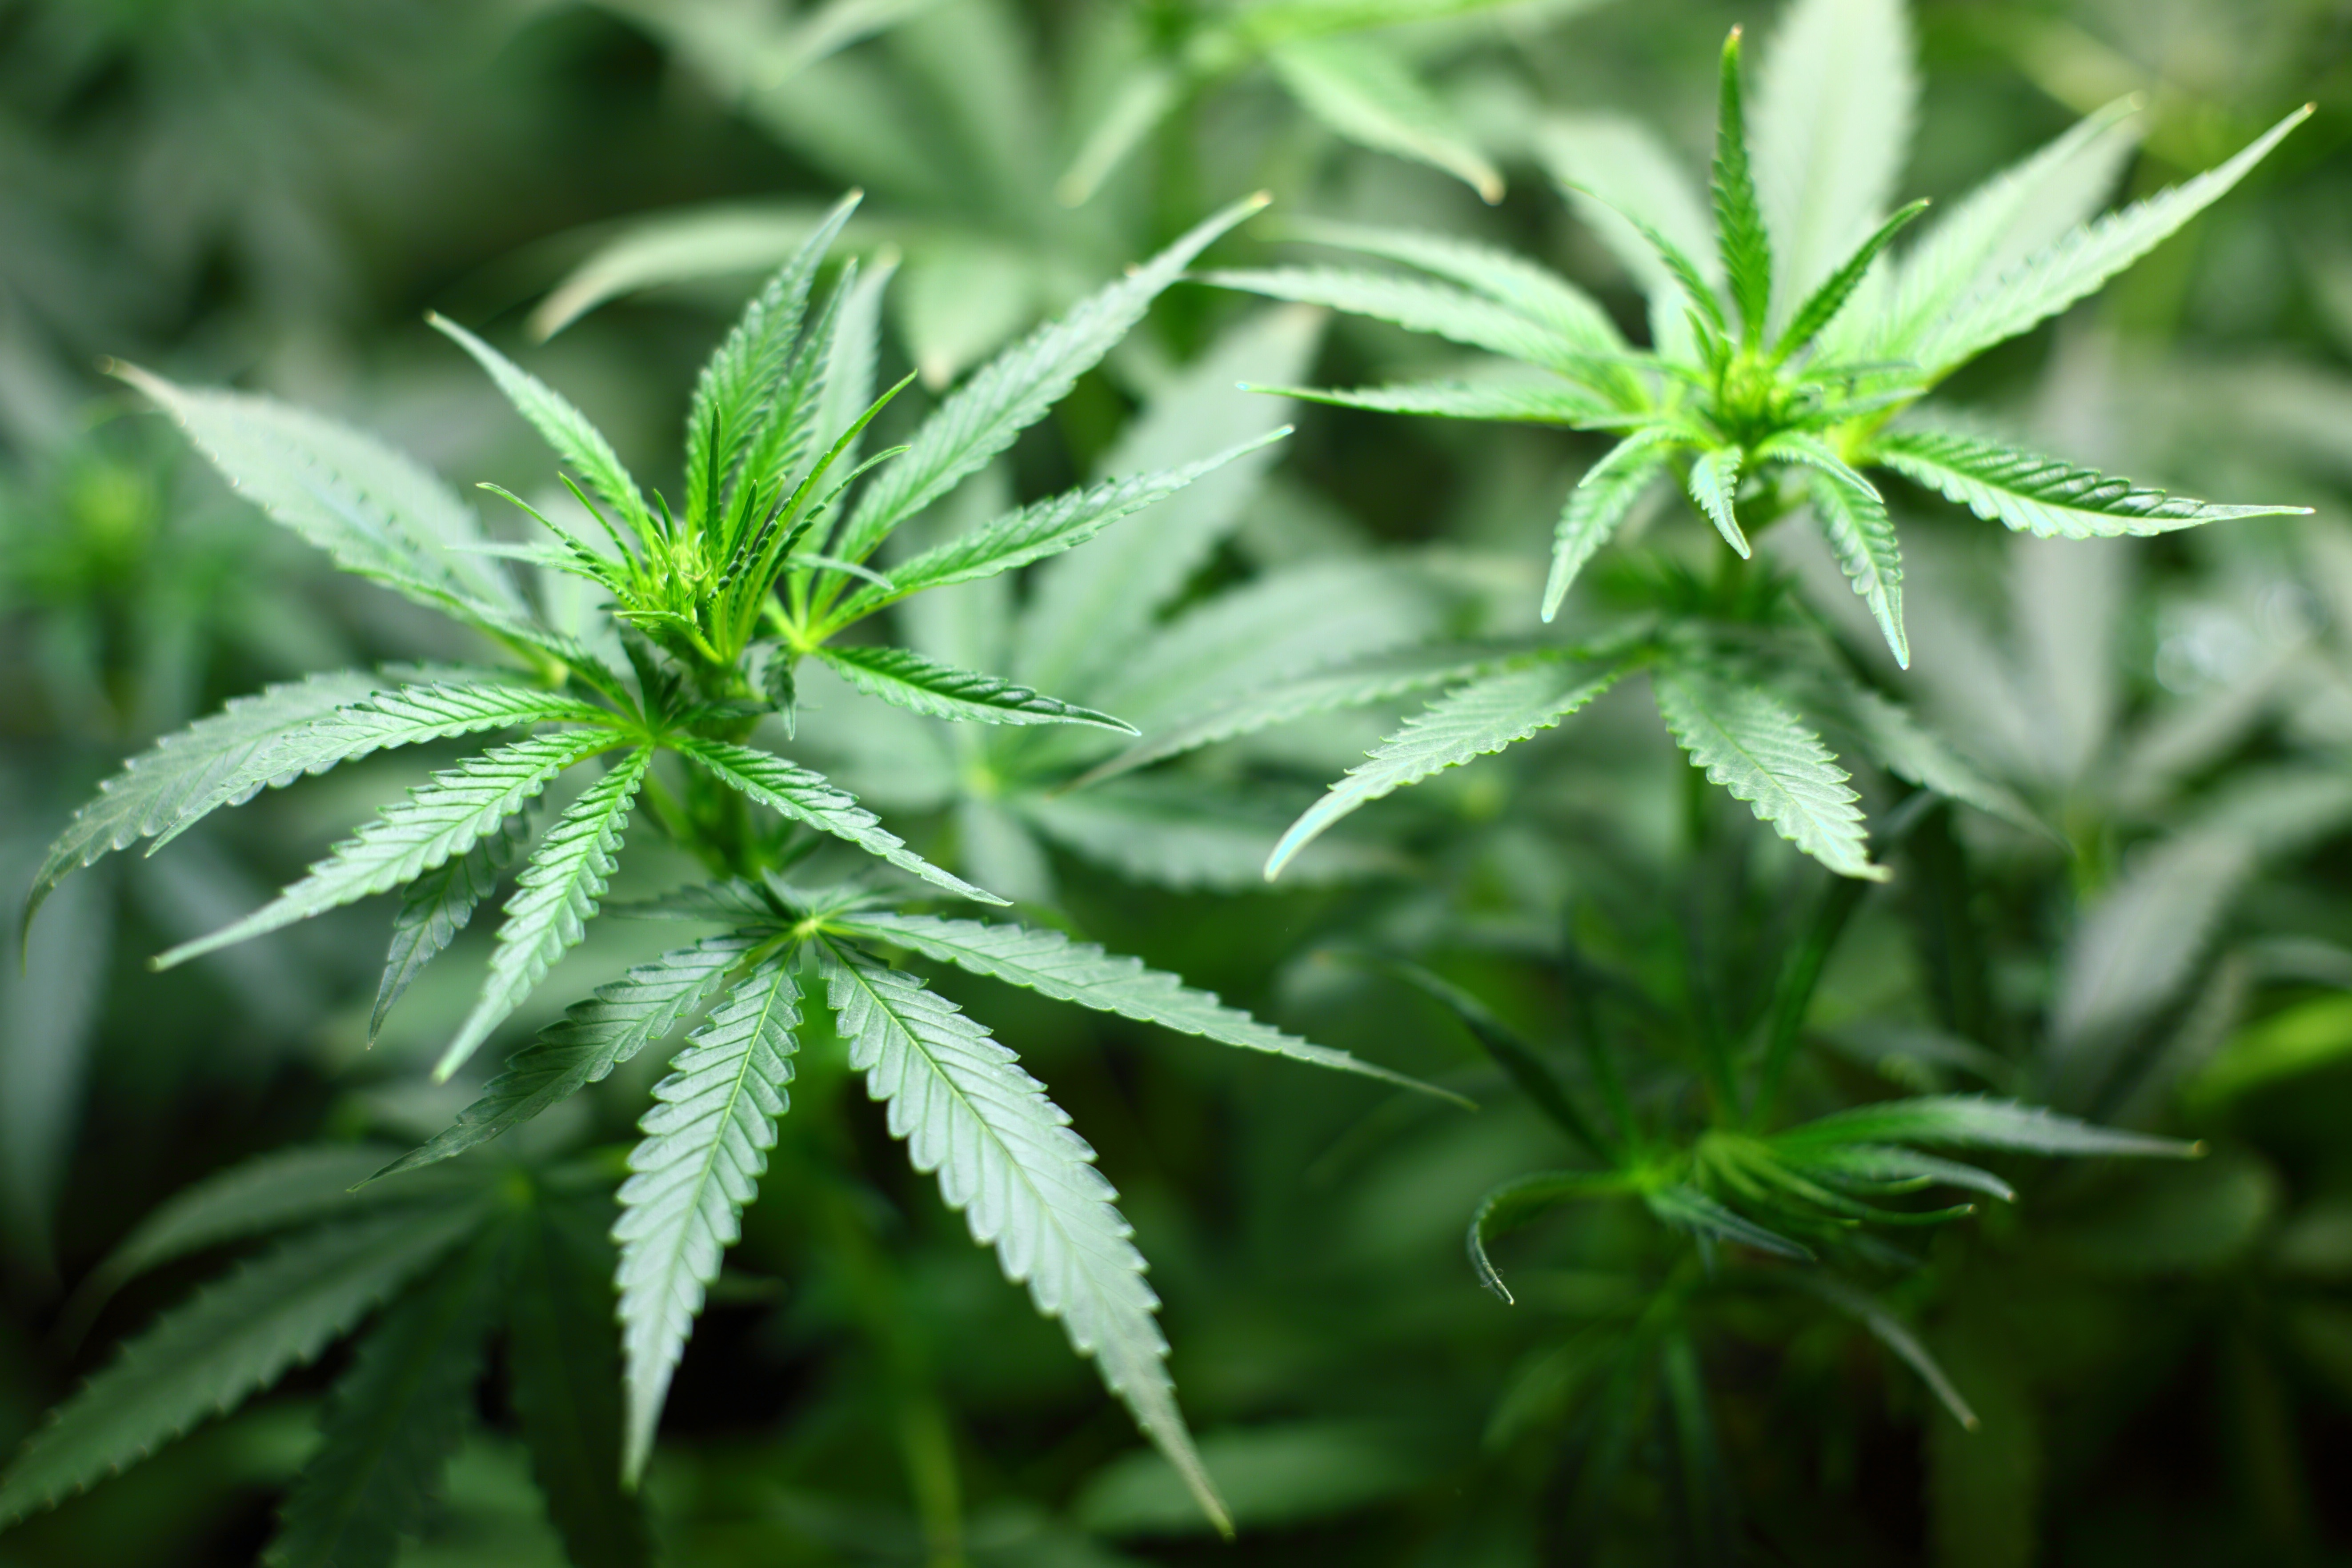
plant, flower, seedling, bud, marijuana, cannabis, flowering plant, land plant, hemp family